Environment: real
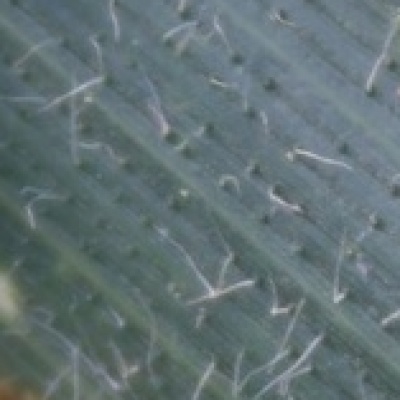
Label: fall_armyworm